Chromosome abnormality

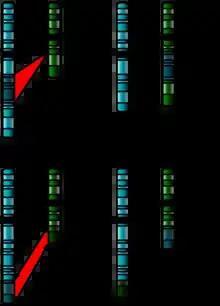

Aneuploidy can occur with sex chromosomes or autosomes. Rather than having monosomy, or only one copy, the majority of aneuploid people have trisomy, or three copies of one chromosome. An example of trisomy in humans is Down syndrome, which is a developmental disorder caused by an extra copy of chromosome 21; the disorder is therefore also called "trisomy 21". An example of monosomy in humans is Turner syndrome, where the individual is born with only one sex chromosome, an X.